Catherine Tylney-Long

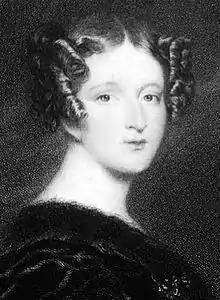
Catherine Tylney-Long by an unknown artist.

Catherine Tylney-Long (2 October 1789 – 12 September 1825) was a British heiress, known as "The Wiltshire Heiress."